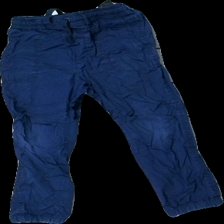
View: front
Type: Trousers
Category: Children
Brand: H&M
Colors: Blue
Material: 100% Cotton
Cut: Regular
Size: 110
Season: All
Price range: <50
Recommended usage: Recycle
Description: blue trousers
Comment: washed out